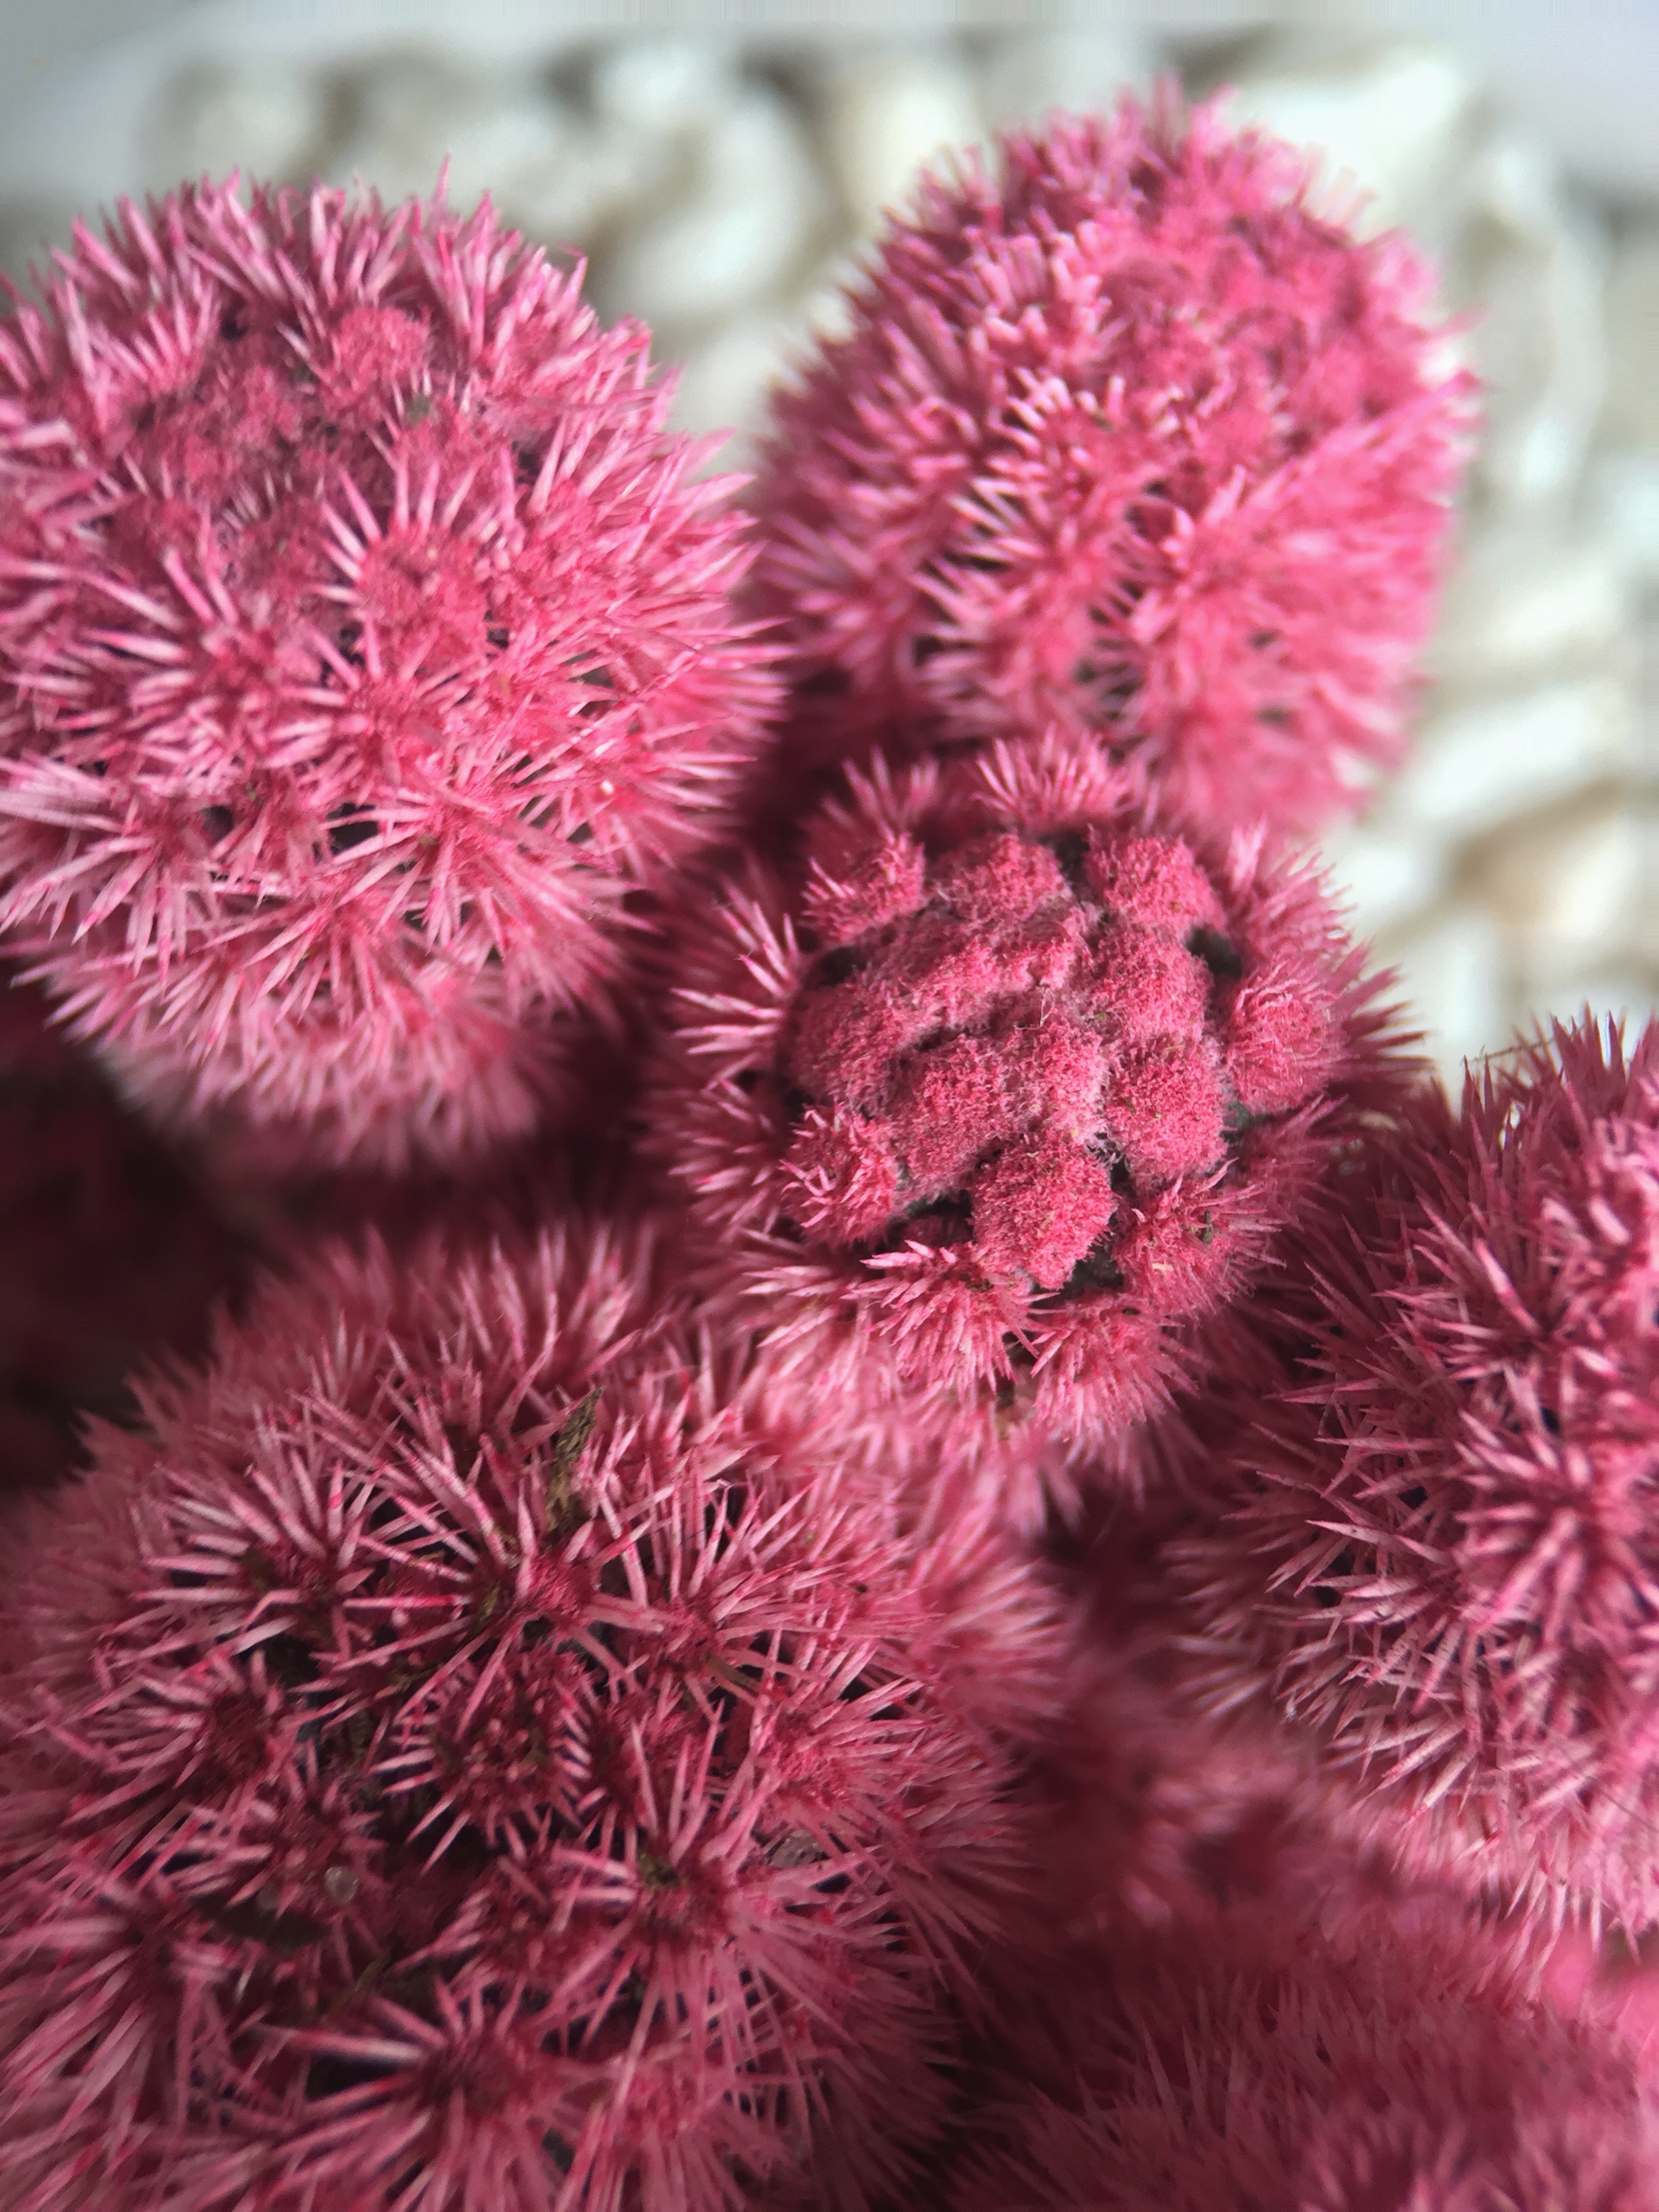
plant, flower, petal, red, pink, flora, coral, close up, dianthus, macro photography, flowering plant, daisy family, land plant, chrysanths